Gamma Reticuli

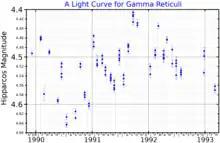
A light curve for Gamma Reticuli, plotted from "Hipparcos" data

This is an evolved red giant star, currently on the asymptotic giant branch, with a stellar classification of M4 III. It is a semiregular variable with a period of 25 days. Gamma Reticuli has 1.5−2 times the mass of the Sun, 115 times the Sun's radius, and radiates 1,846 times the solar luminosity from its outer atmosphere at an effective temperature of 3,450 K.